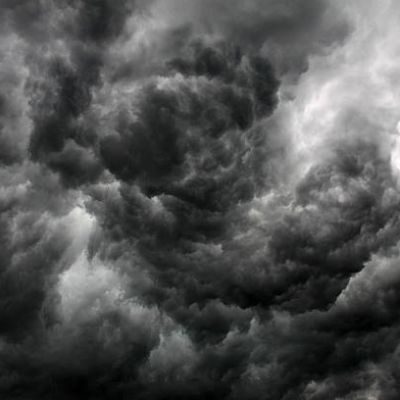
Cloud type: Nimbostratus (Ns)